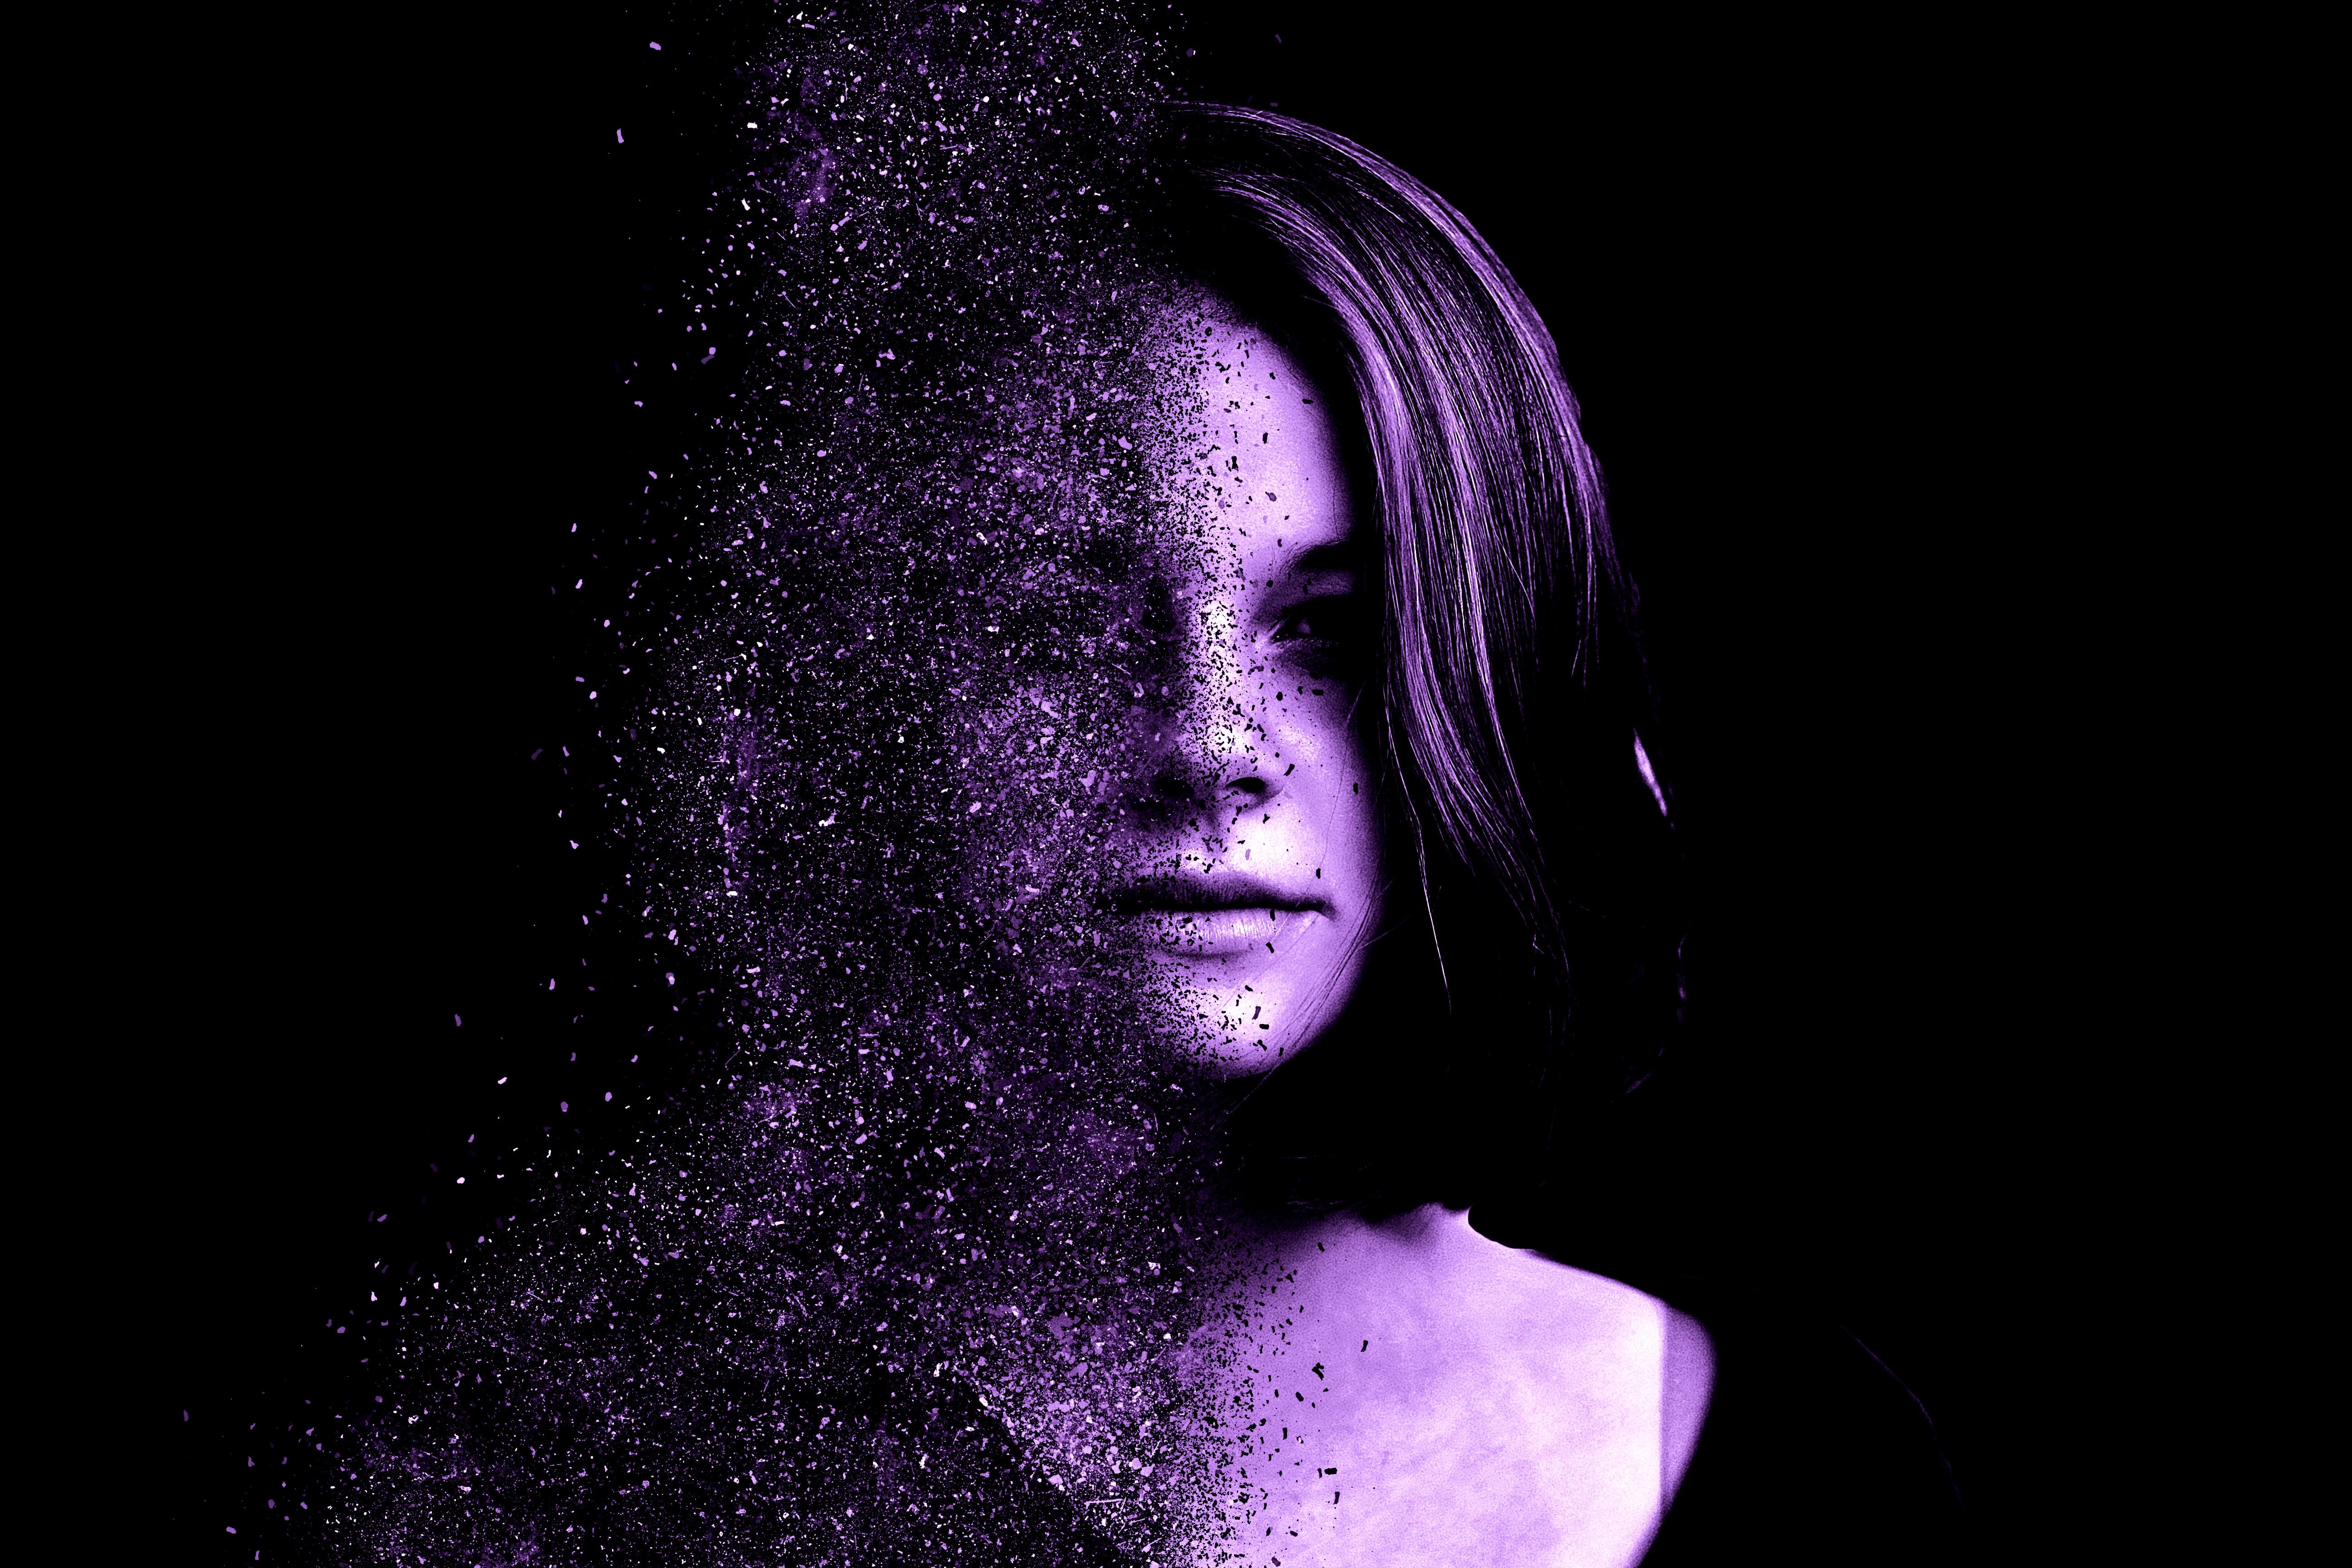
light, woman, hair, night, purple, female, portrait, model, young, color, human, darkness, blue, black, smile, lichtspiel, face, art, head, beautiful, pretty, organ, sensual, special effects, computer wallpaper